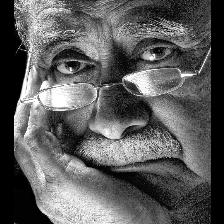
Label: Human